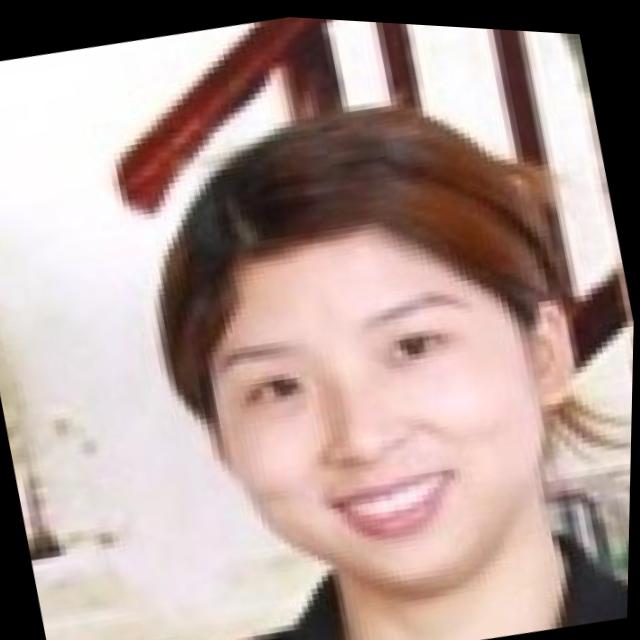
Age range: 21-44